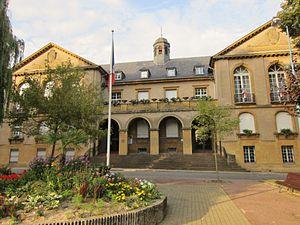
Ars-sur-Moselle est une commune française située dans le département de la Moselle en région Grand Est. Ses habitants sont appelés les Arsois. La commune est connue pour sa boulonnerie qui équipe notamment le tunnel sous la Manche.